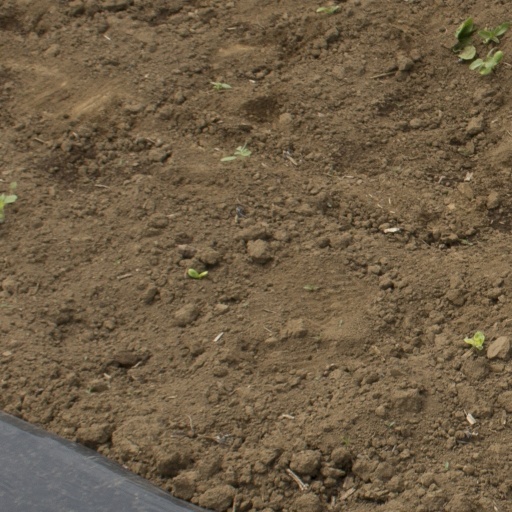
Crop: Jerusalem artichoke